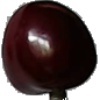
Label: Cherry 1